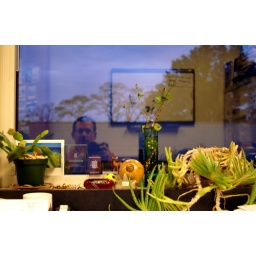
A reflection of me in my office window at dusk